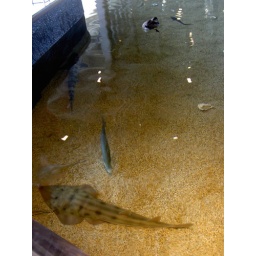
overhead view of an exhibit (that fish in the front is a guitar fish, or something like that)